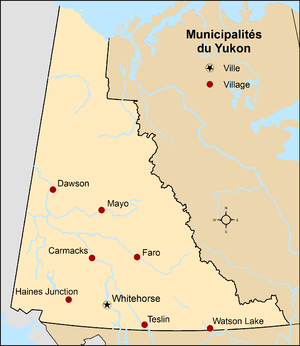
Cet article présente une liste des municipalités du Yukon. Elle recense toutes les municipalités incorporées de chaque catégorie en date de février 2016. Ces municipalités sont classées par ordre alphabétique dans un tableau triable contenant leur statut, leur nom officiel en français conformément à la loi, leur date d'incorporation et les données démographiques de Statistique Canada issues du recensement de 2011 visant à refléter leurs places en superficie et en nombre d'habitants.
Cet article est une liste des communautés au Yukon, territoire du Canada.